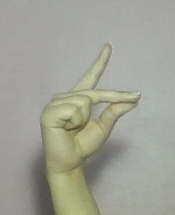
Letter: ta